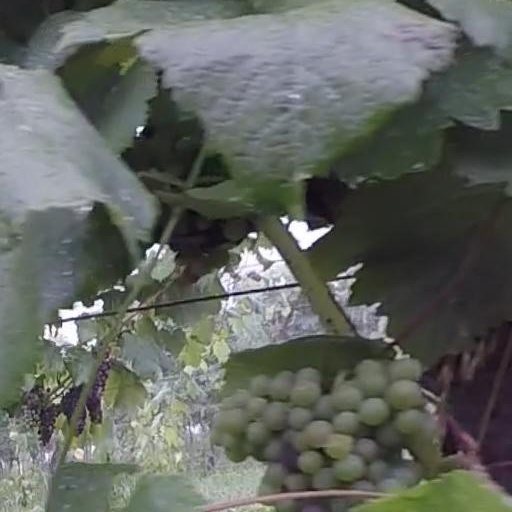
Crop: grape